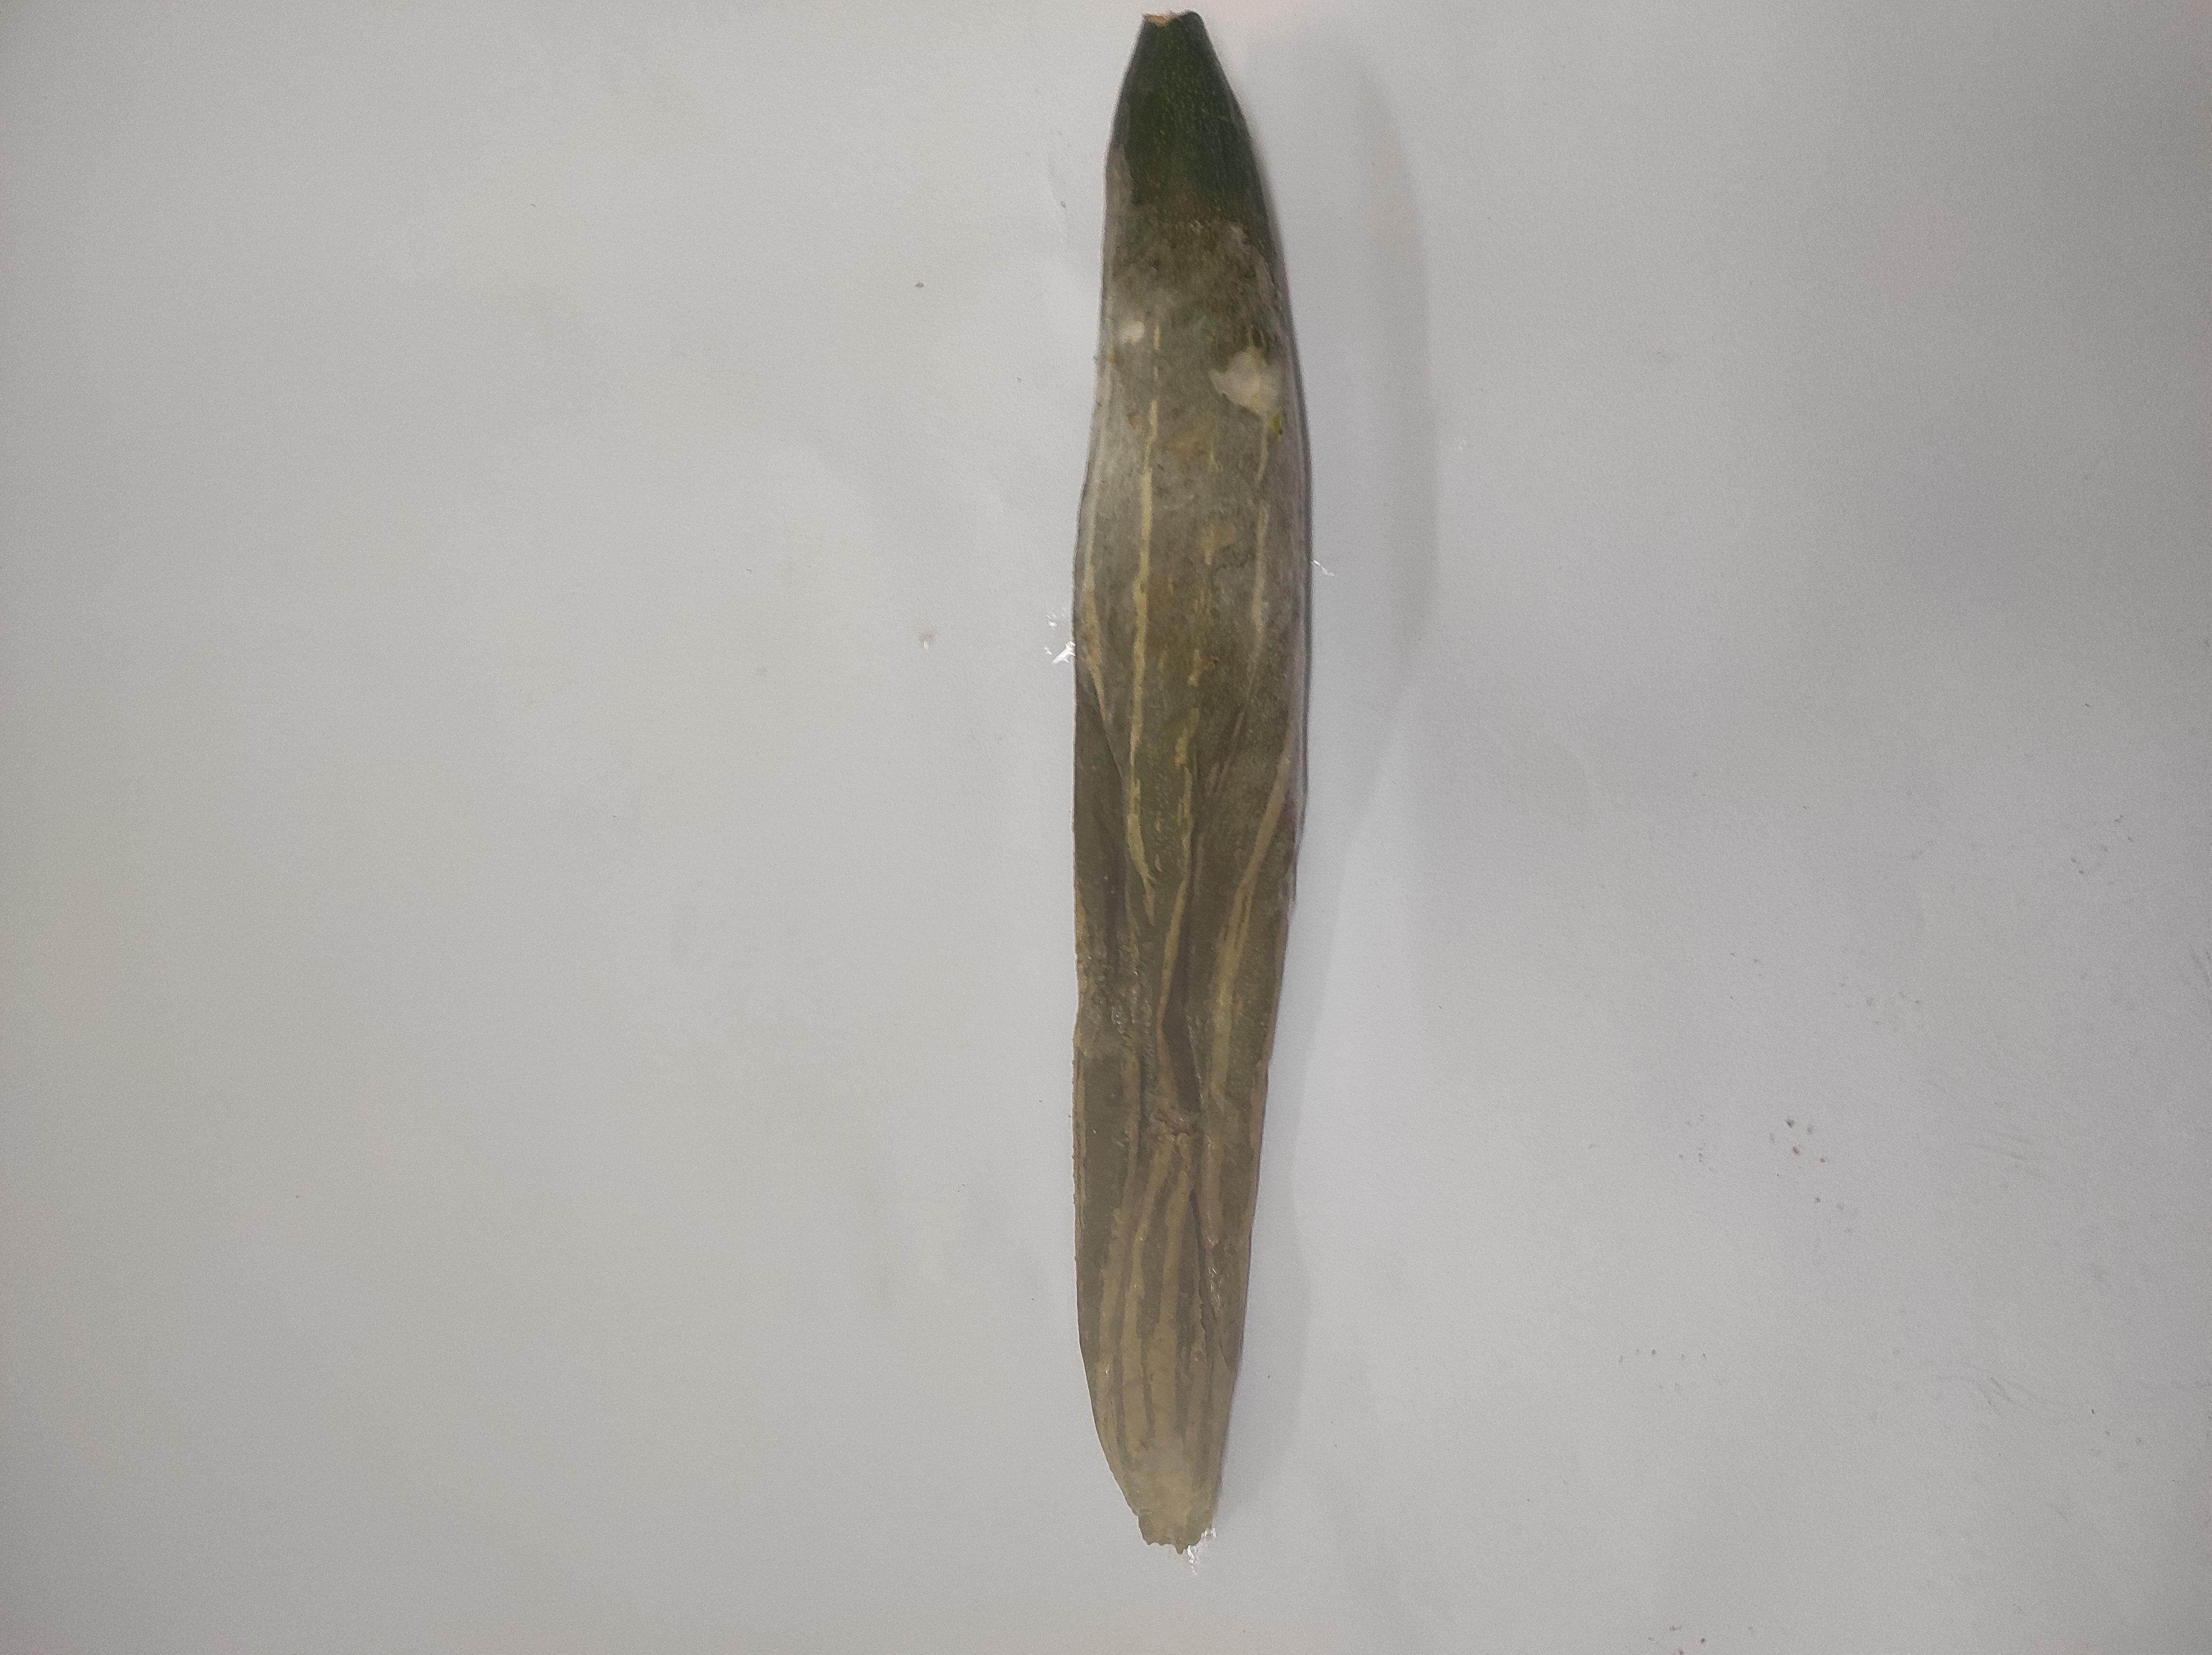
Crop: Snake Gourd
Condition: Severely Damaged